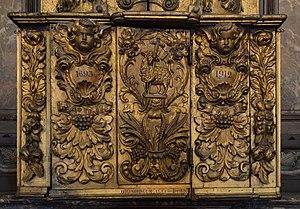
Charleroi - Église Saint-Christophe - Ancien chœur et autel baroque. Chronogramme
L'abbaye d'Aulne était, à partir de 1147, un monastère de moines cisterciens situé dans la section Gozée, en Belgique, dans la Province de Hainaut.